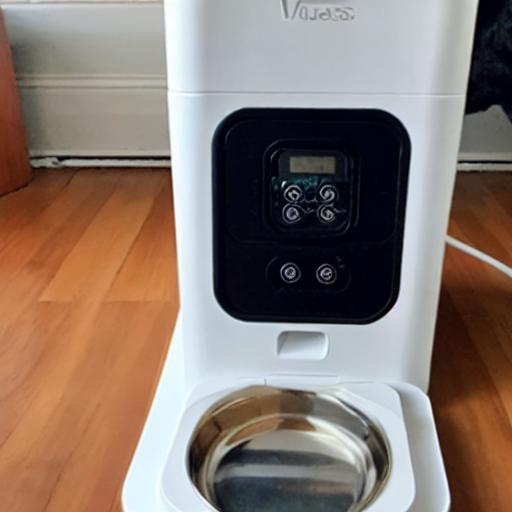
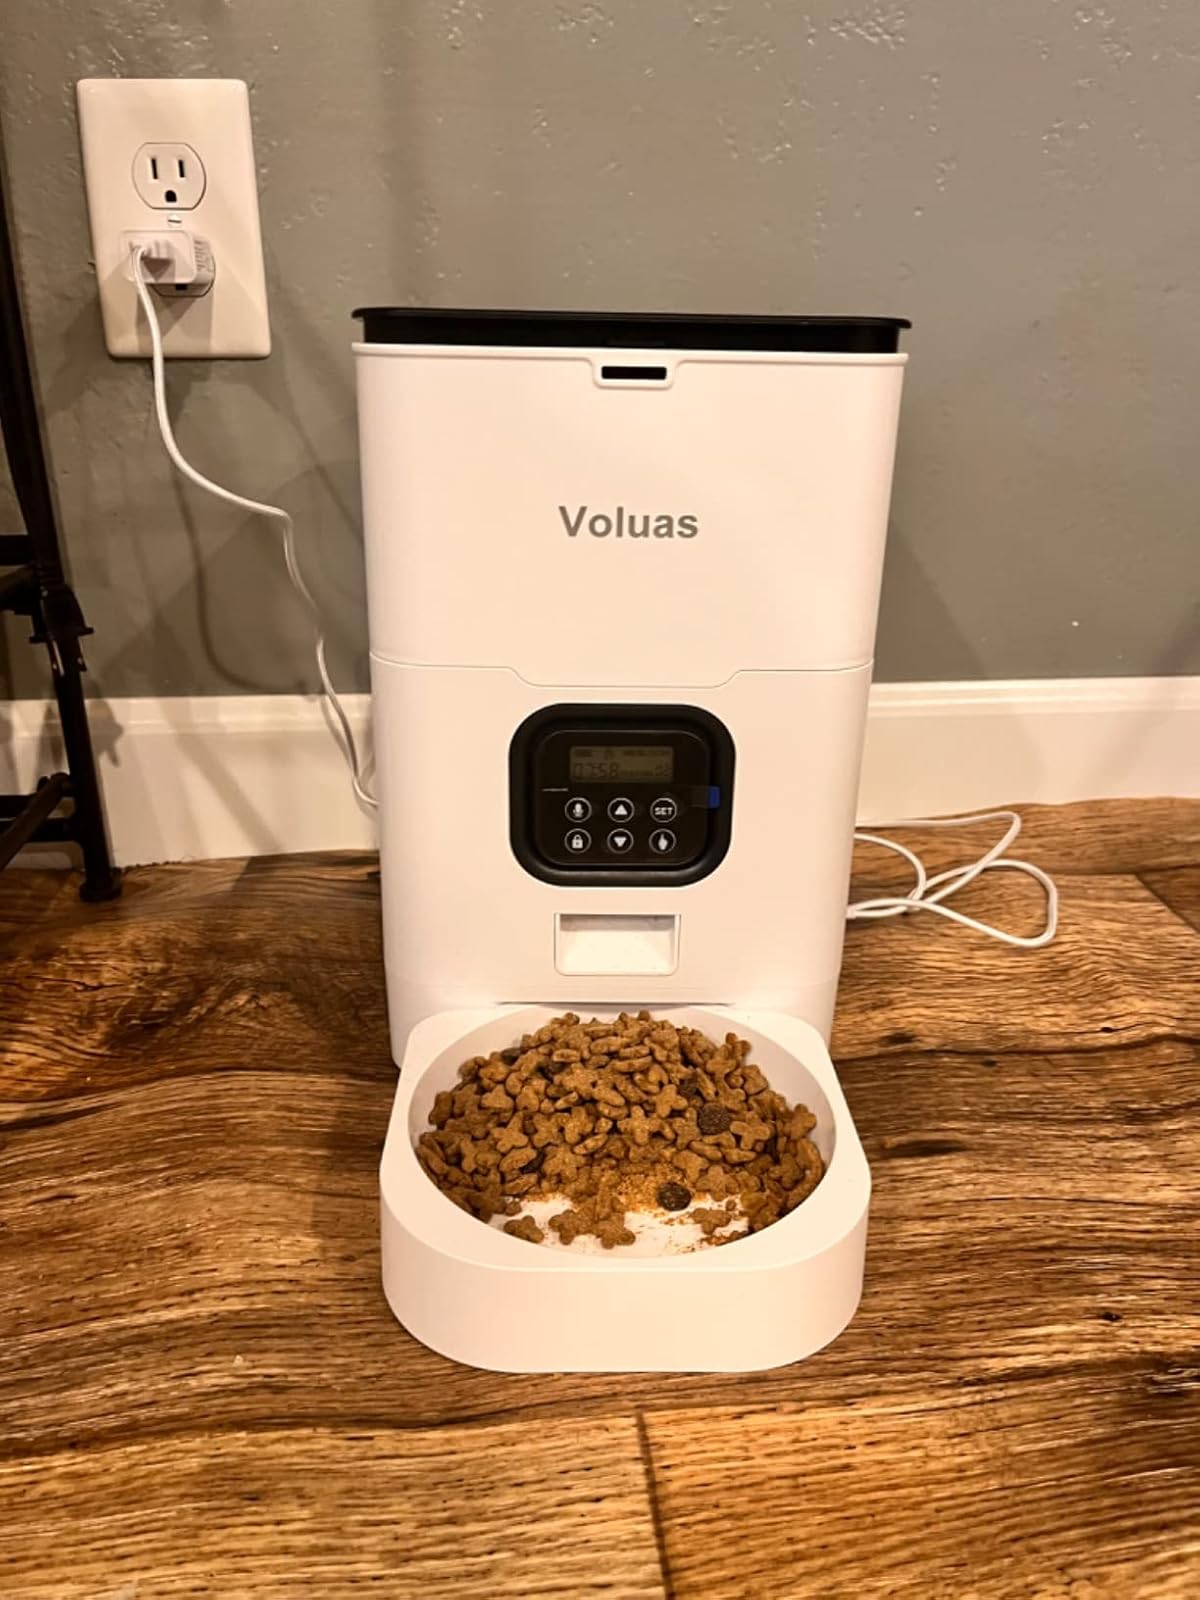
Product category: items_feeder
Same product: no